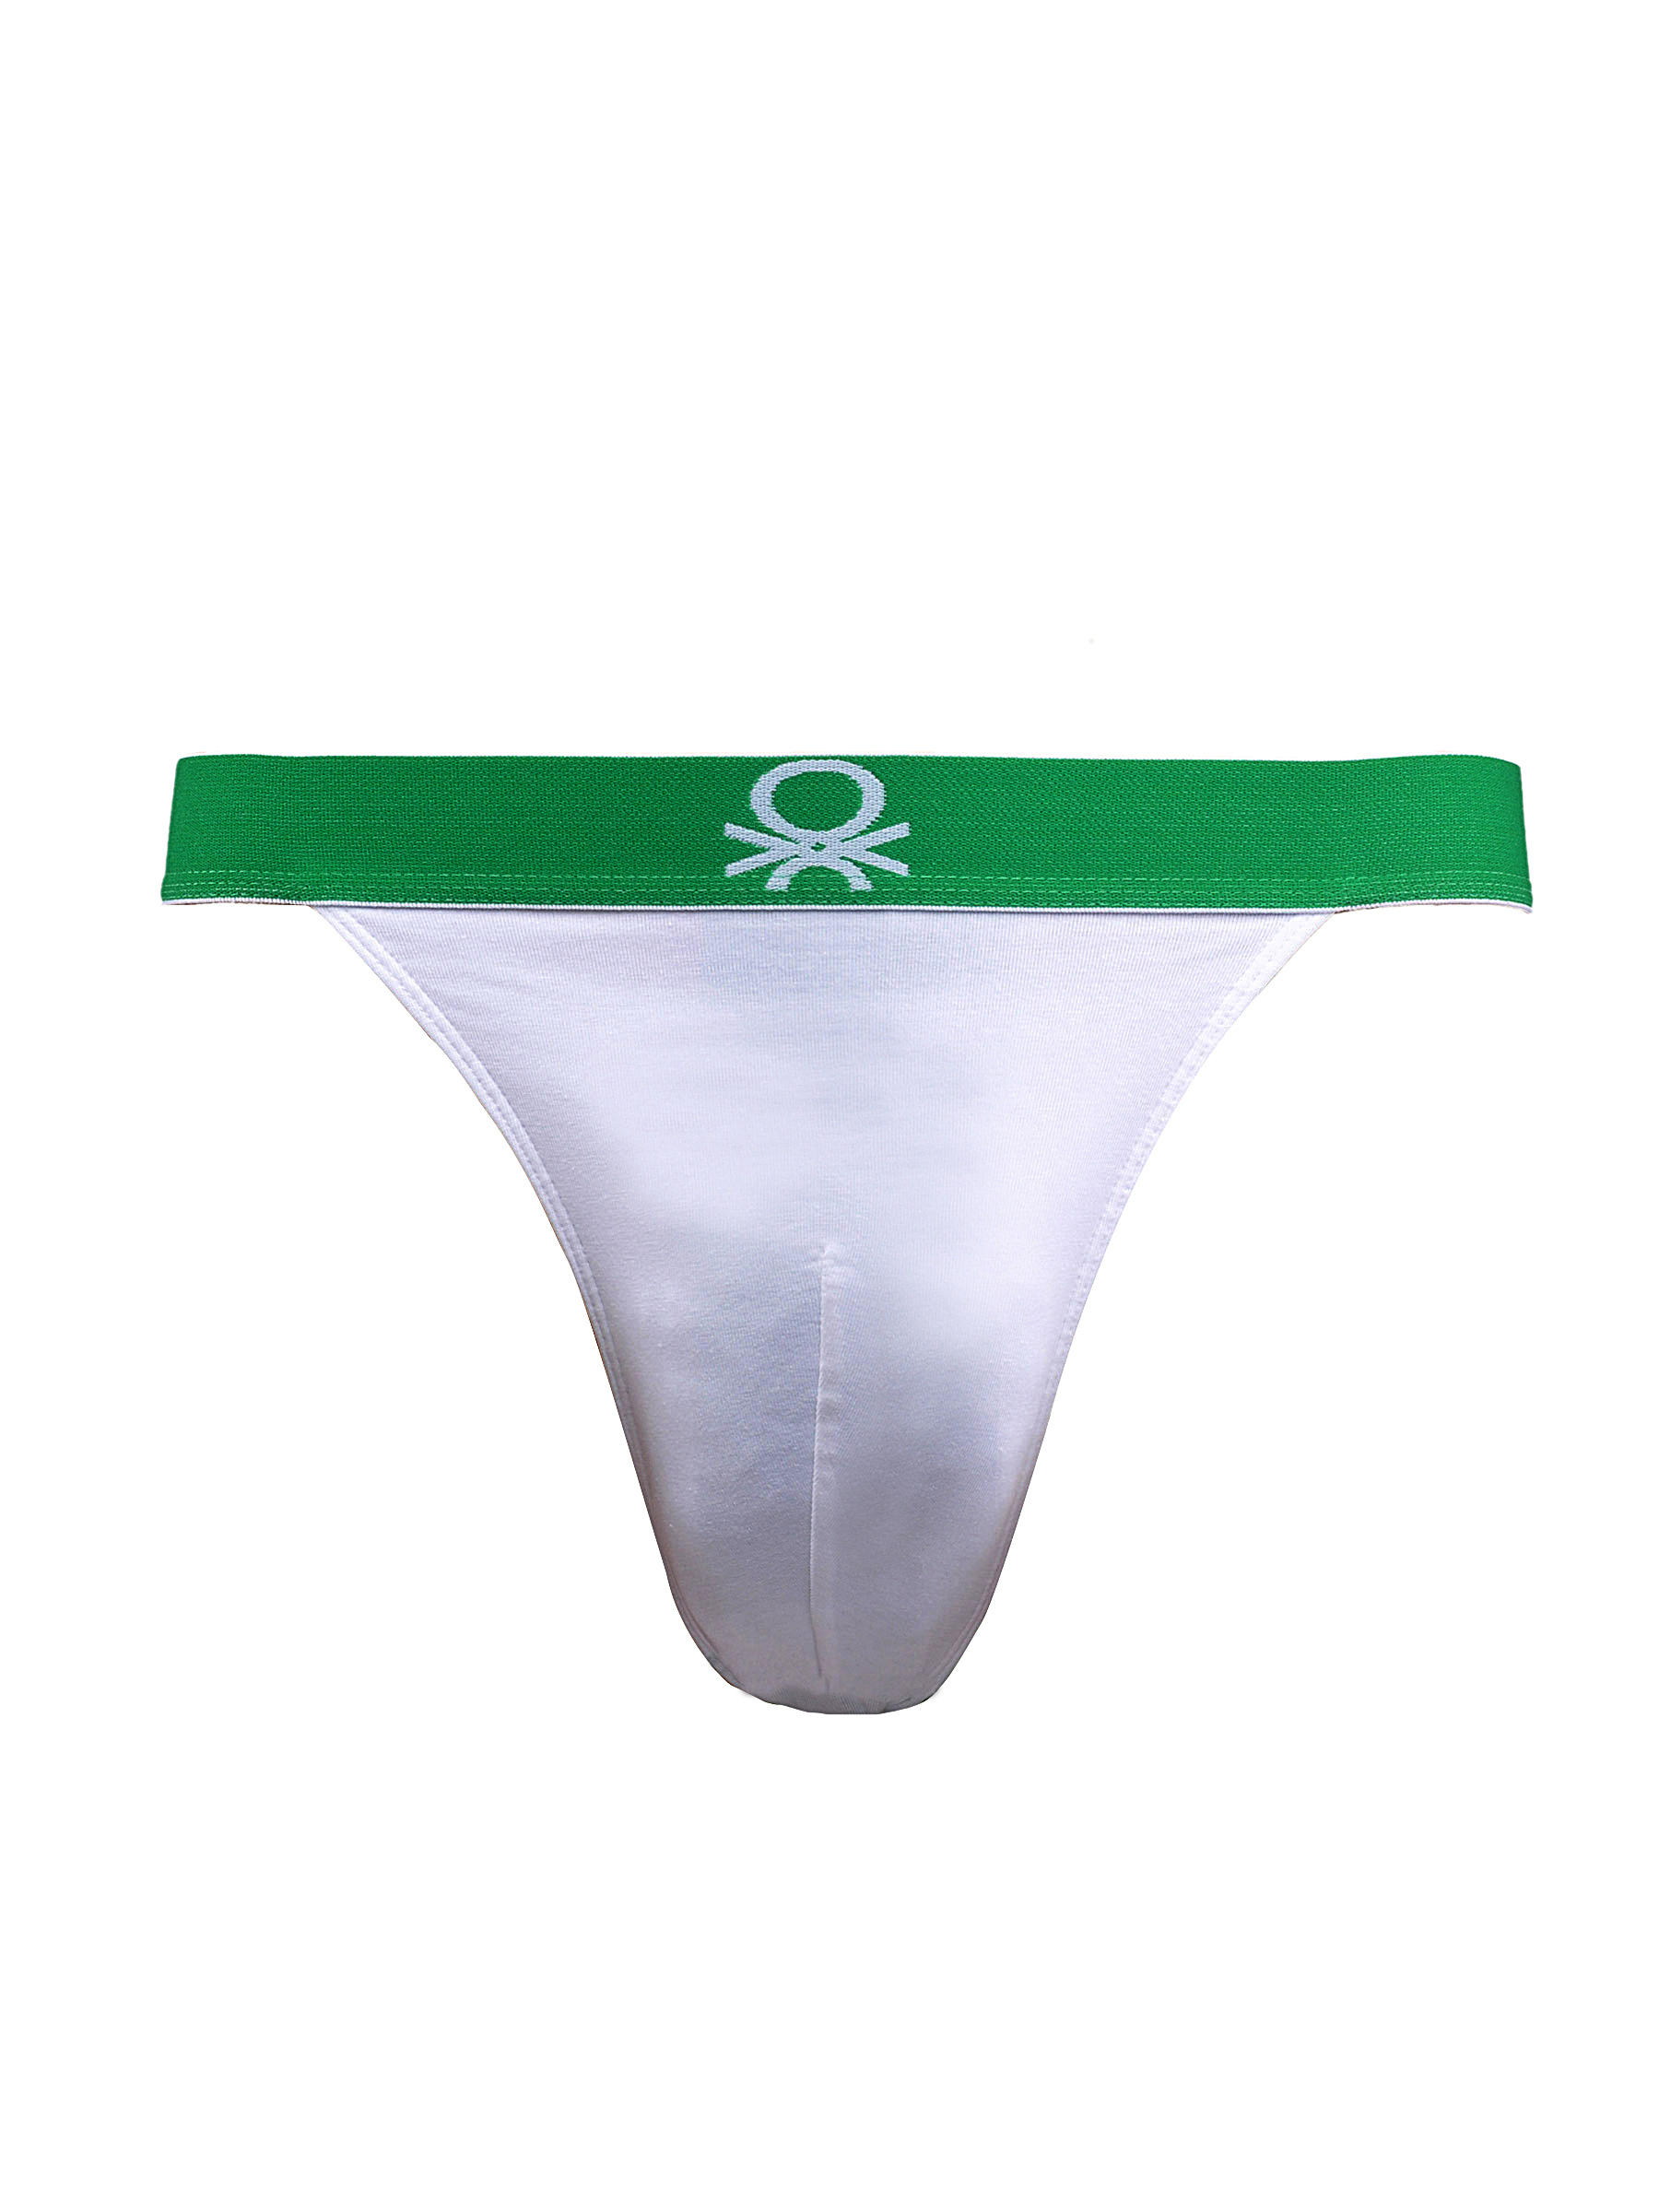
Undercolors of Benetton Men White Tanga Brief
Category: Apparel / Innerwear / Briefs
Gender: Men
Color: White
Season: Summer 2016
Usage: Casual